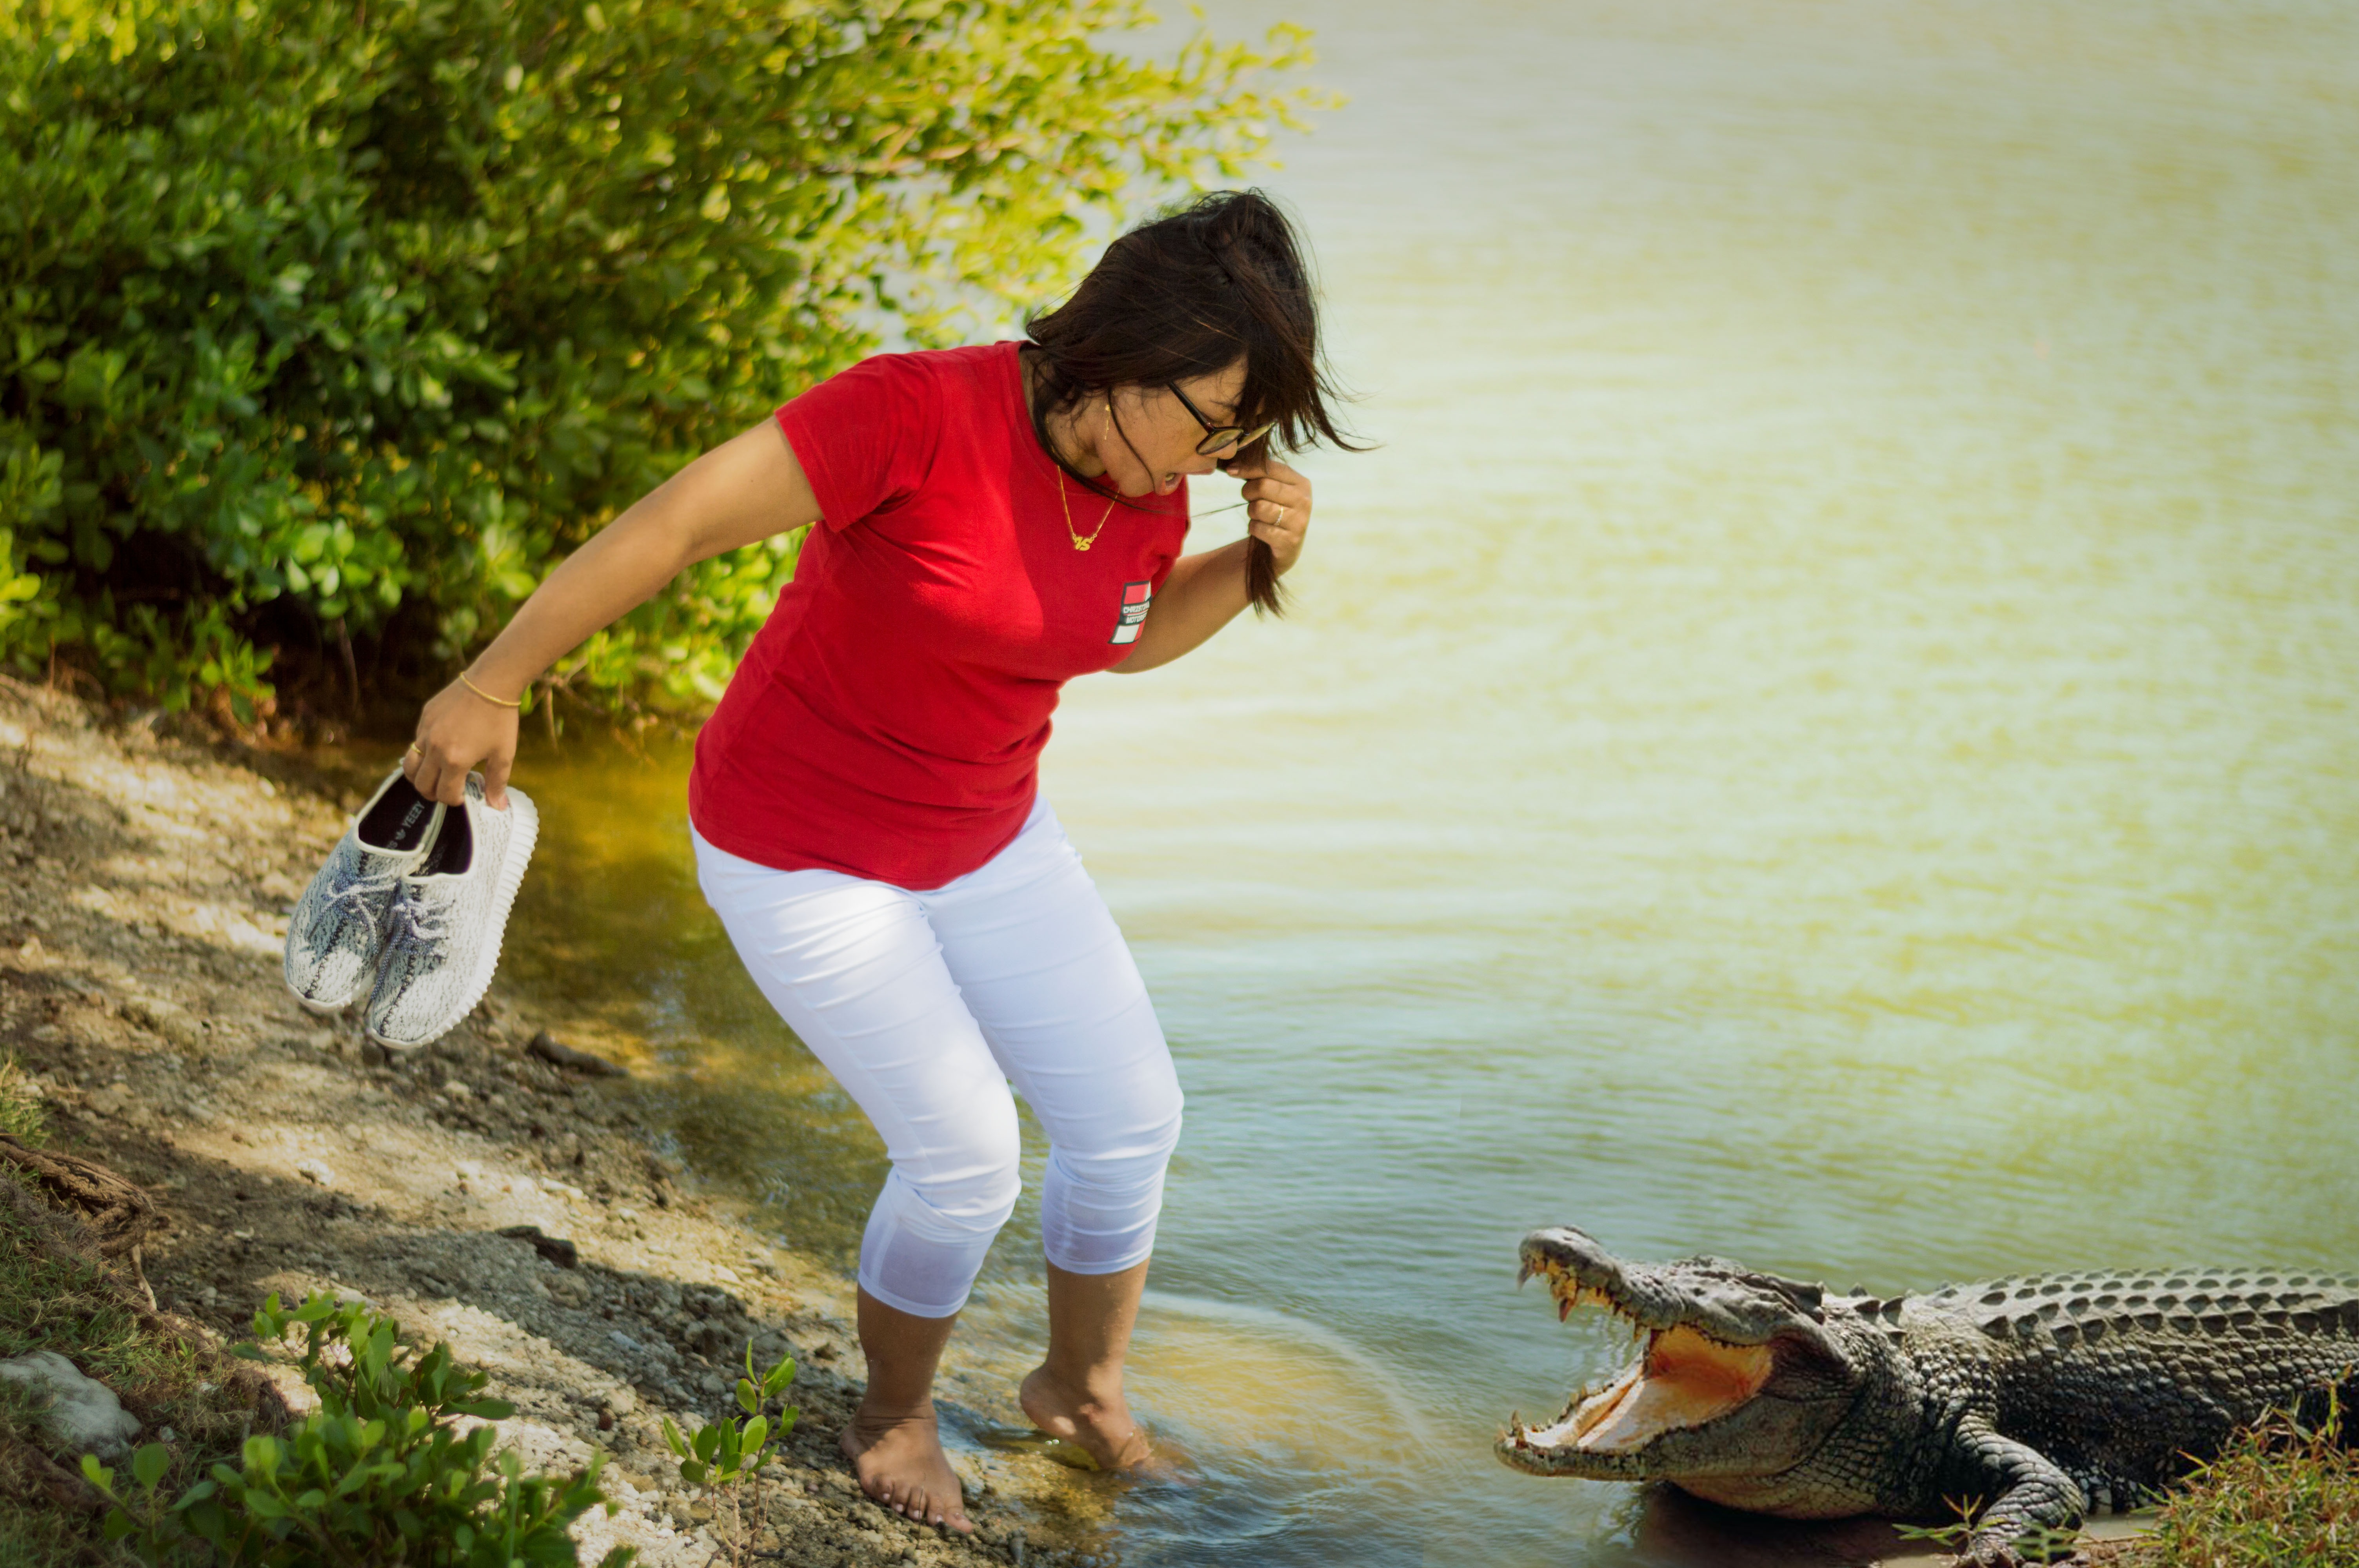
lake, crocodile, reptiles, interaction